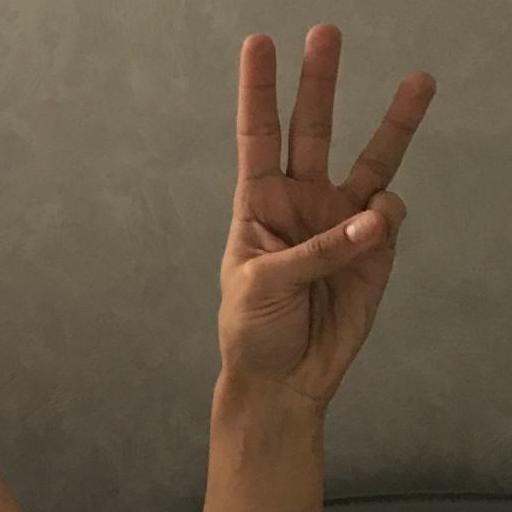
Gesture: three